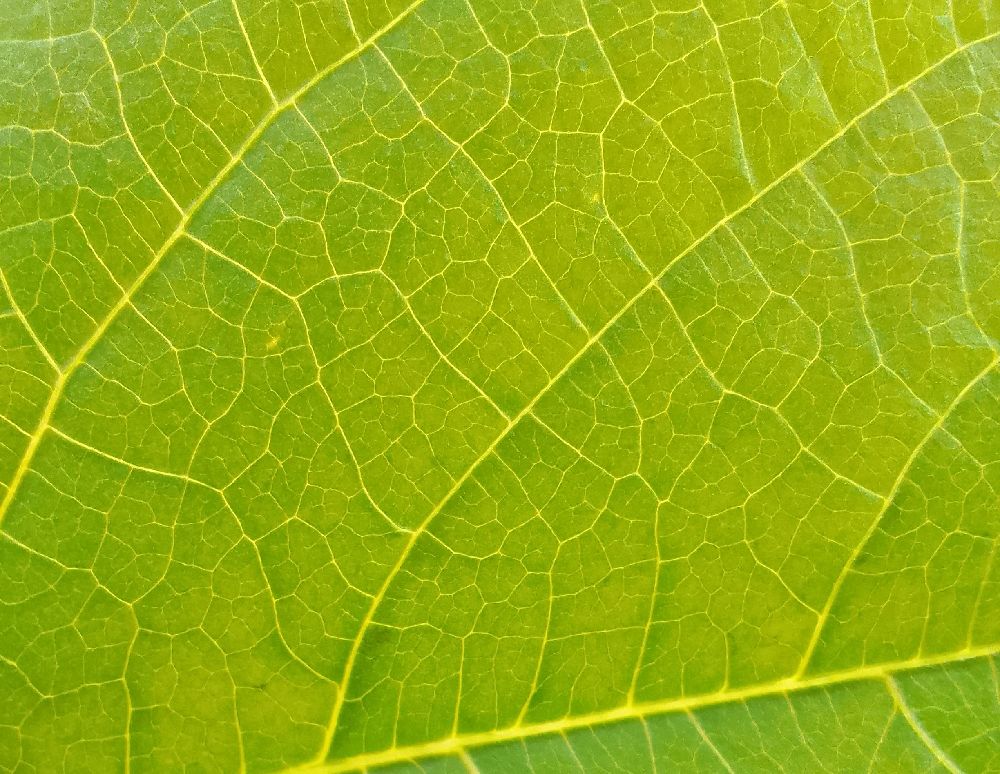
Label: healthy